Continent

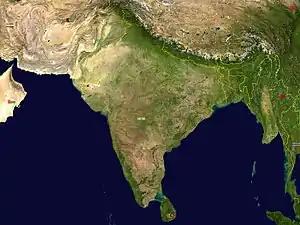

Certain parts of continents are recognized as subcontinents, especially the large peninsulas separated from the main continental landmass by geographical features. The most widely recognized example is the Indian subcontinent. The Arabian Peninsula, Southern Africa, the Southern Cone of South America, and Alaska in North America might be considered further examples.